Question: What color is the sky?
Tambaya: Menene launin sararin samaniya?
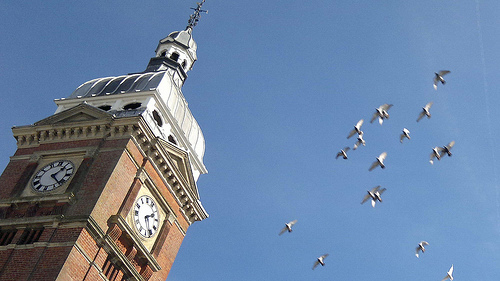
Answer: Blue.
Amsa: Shuɗi.